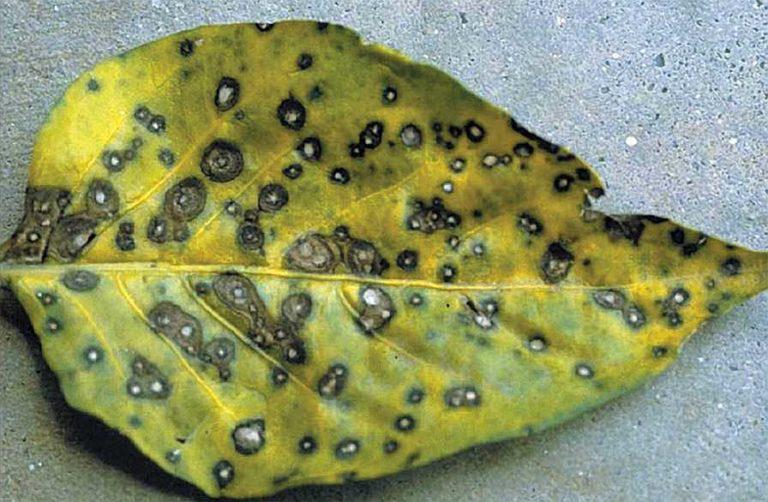
Plant: Bell pepper
Disease: bell pepper frogeye leaf spot